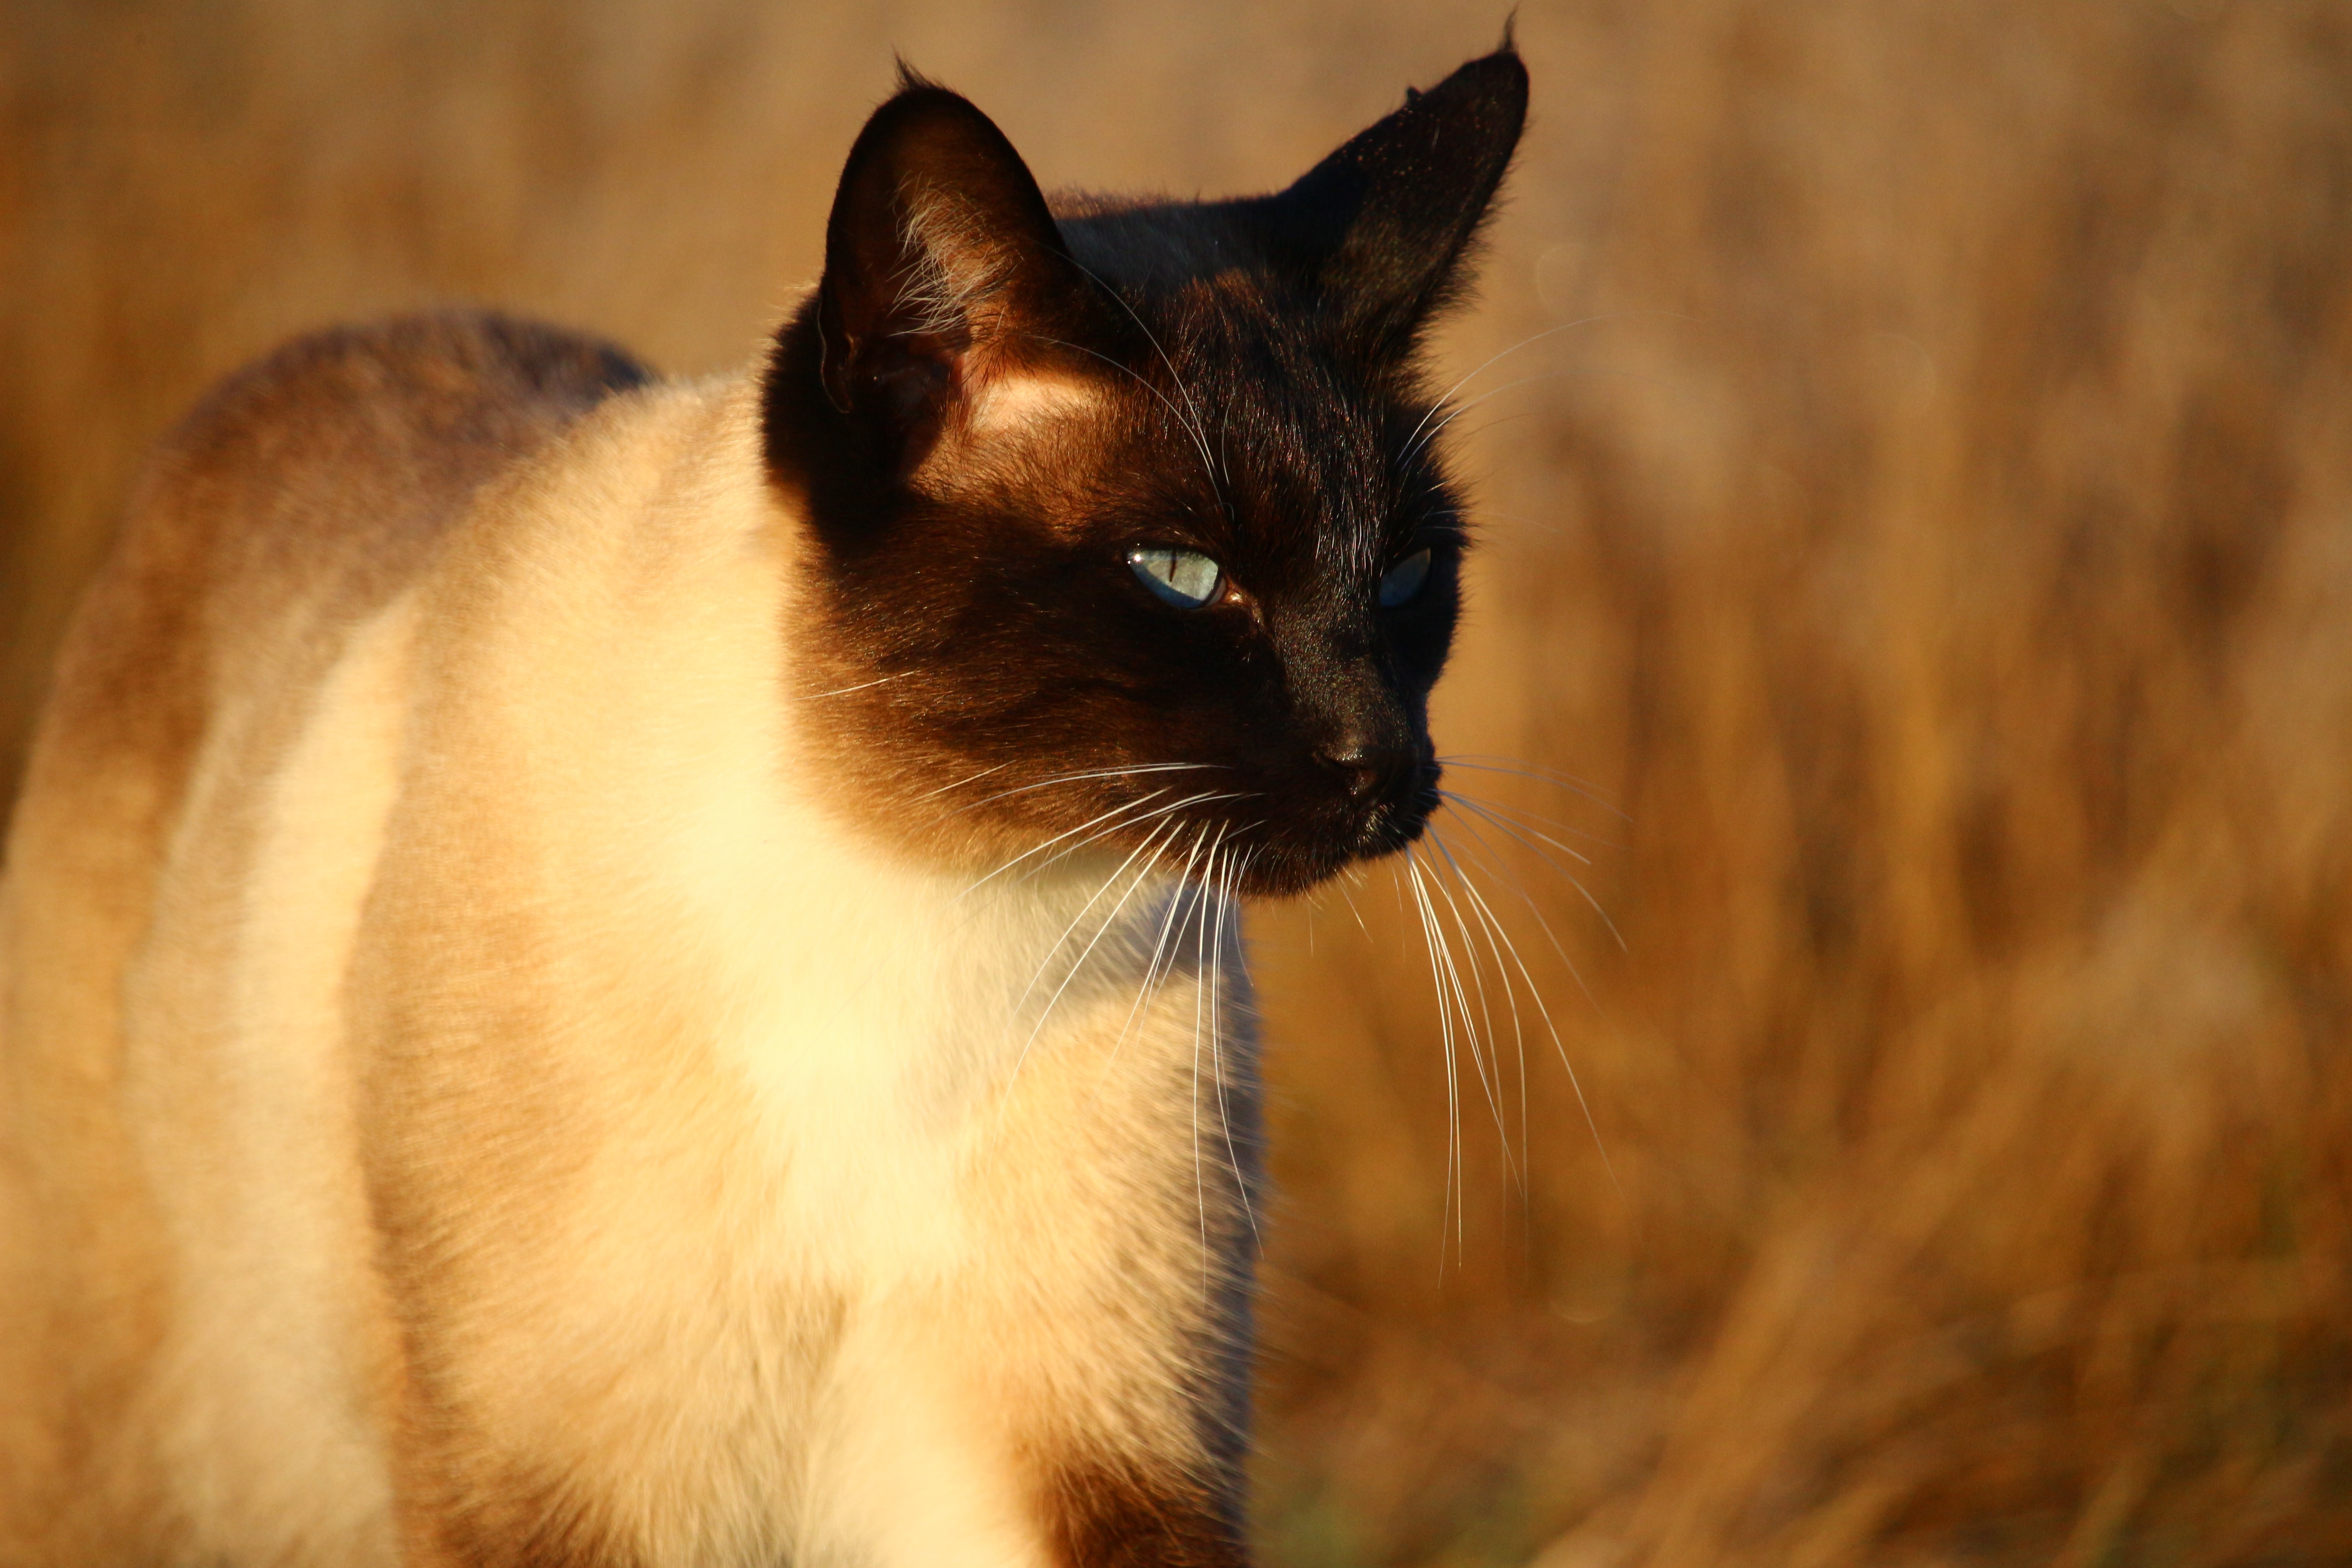
nature, grass, kitten, cat, autumn, mammal, fauna, close up, siam, nose, whiskers, vertebrate, mieze, siamese, siamese cat, breed cat, small to medium sized cats, cat like mammal, carnivoran, domestic short haired cat